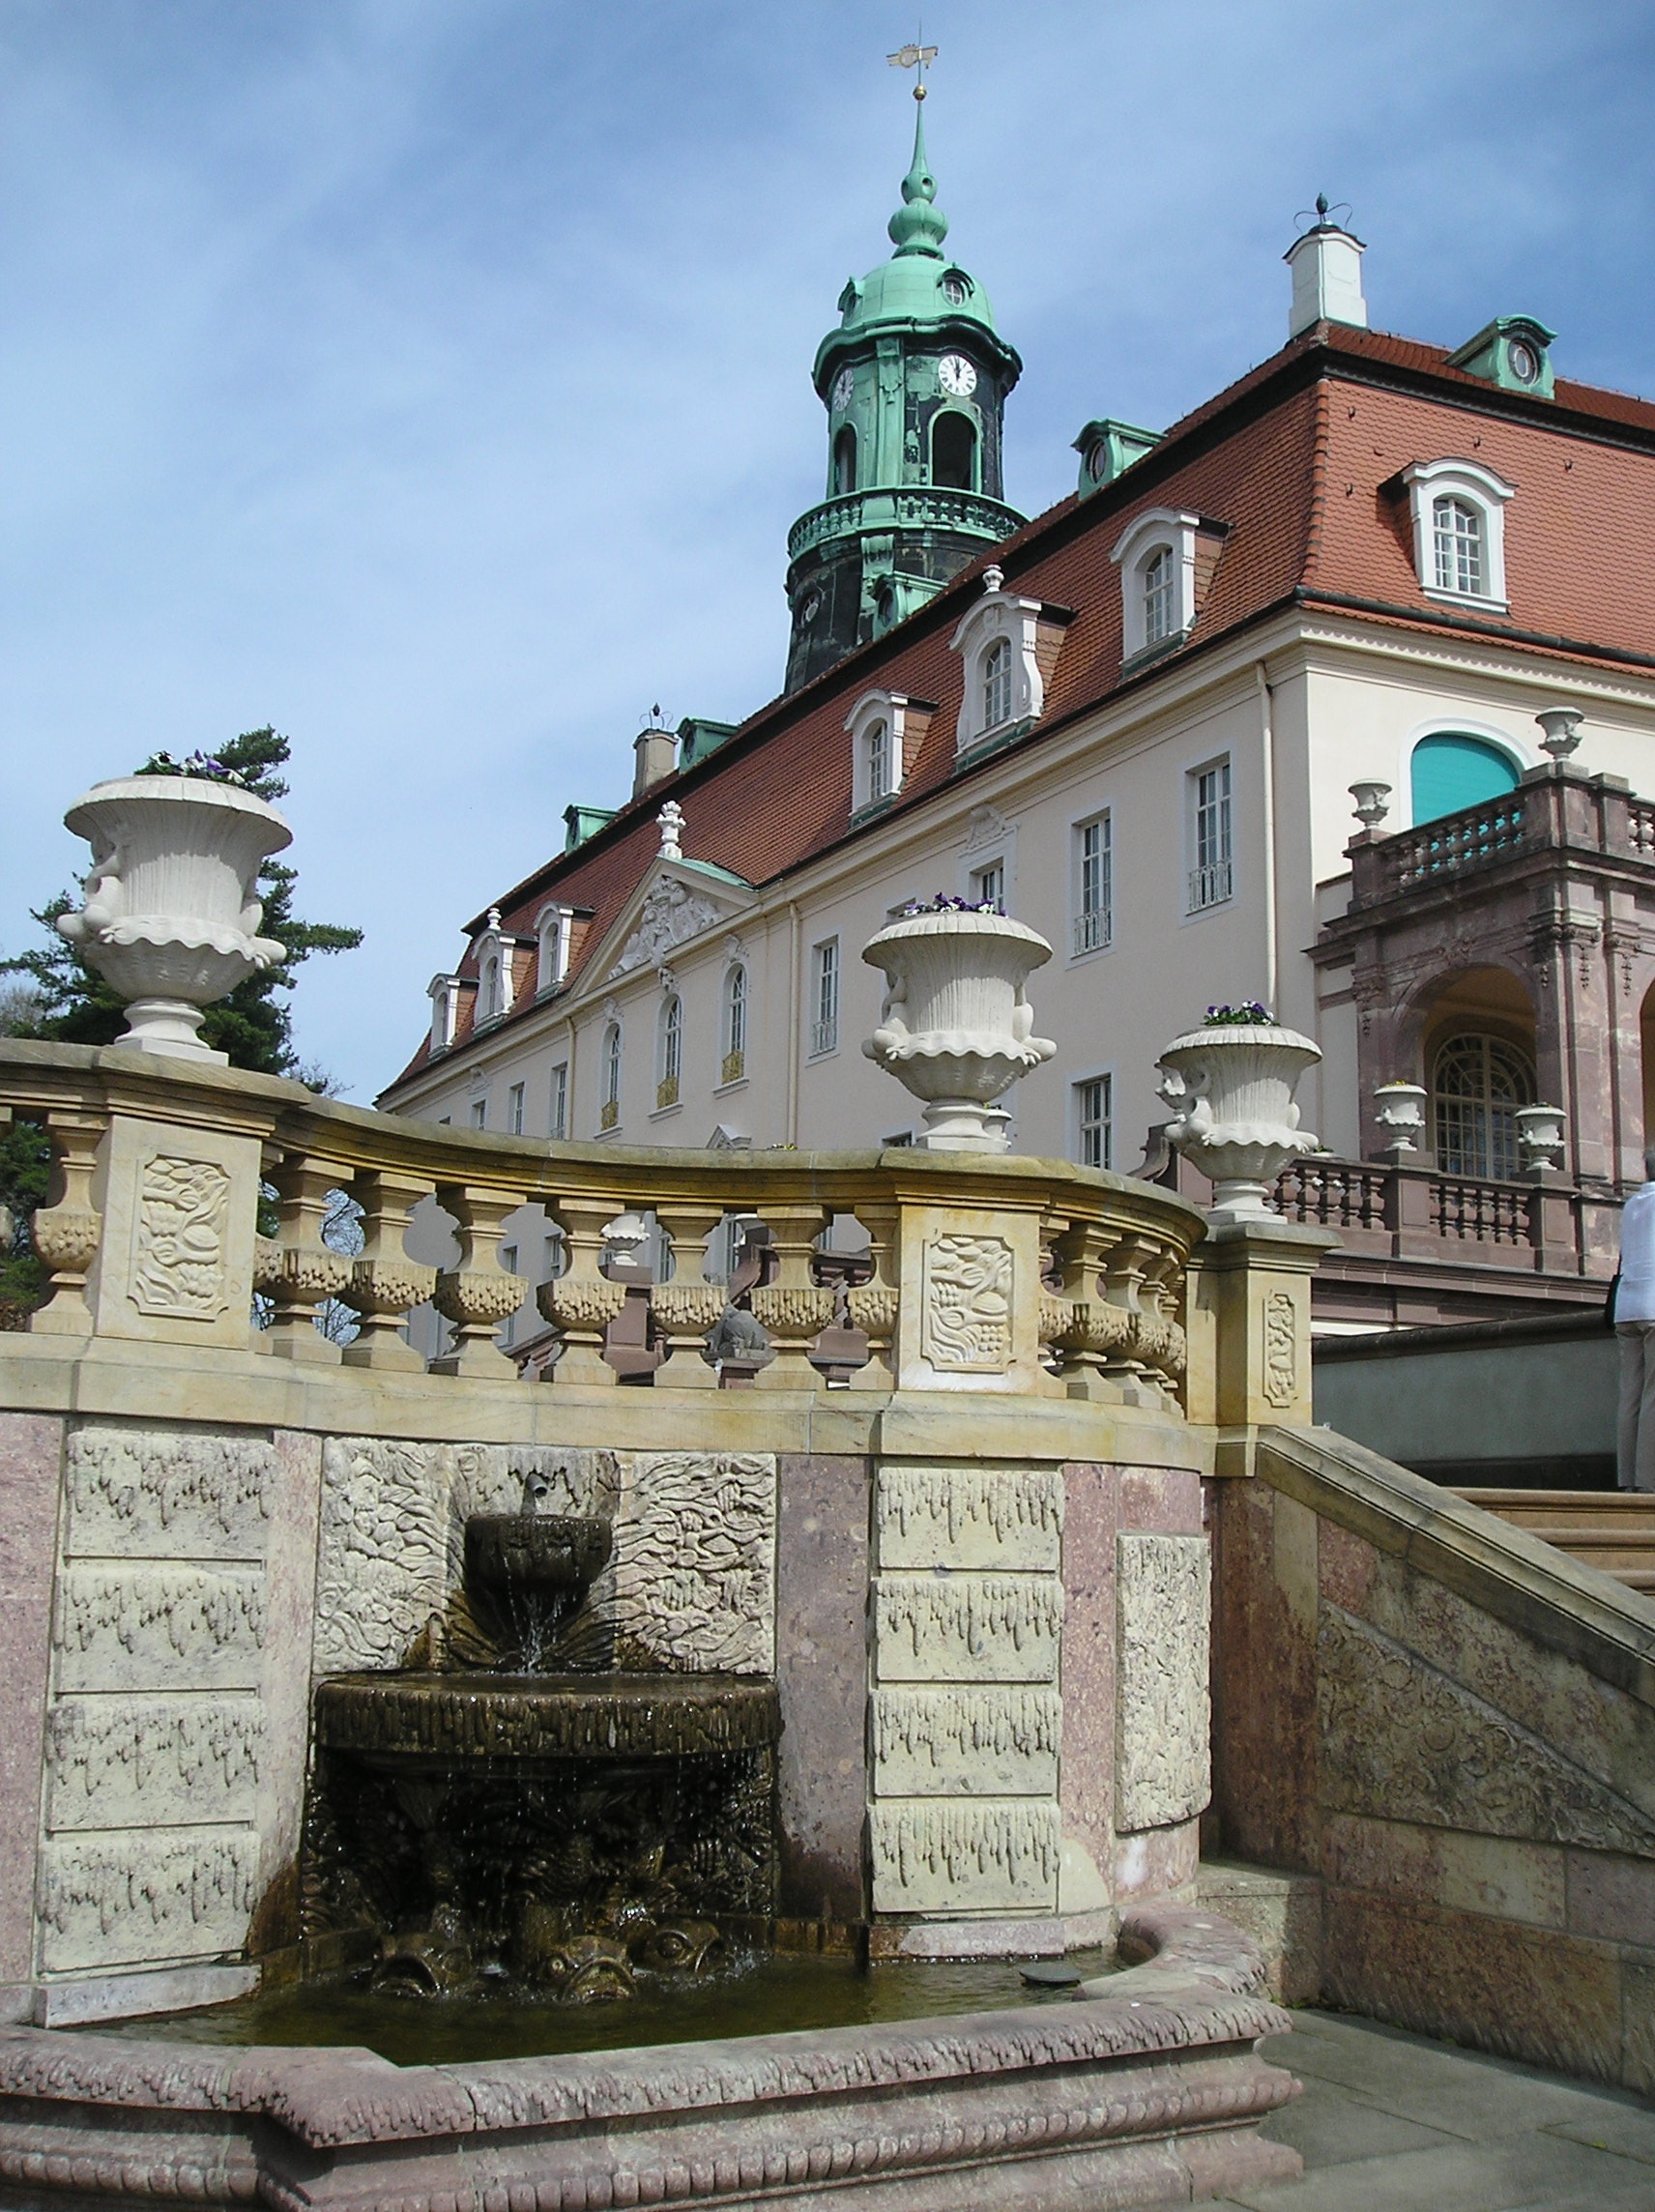
architecture, town, building, chateau, palace, monument, castle, landmark, facade, tourism, place of worship, monastery, germany, history, estate, saxony, castle lichtenwalde, ancient history